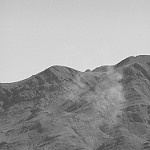
Label: B & W